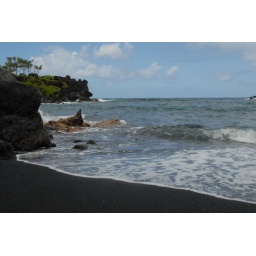
One of the only black sand beaches on Maui - and in this adventurer's view, the best.